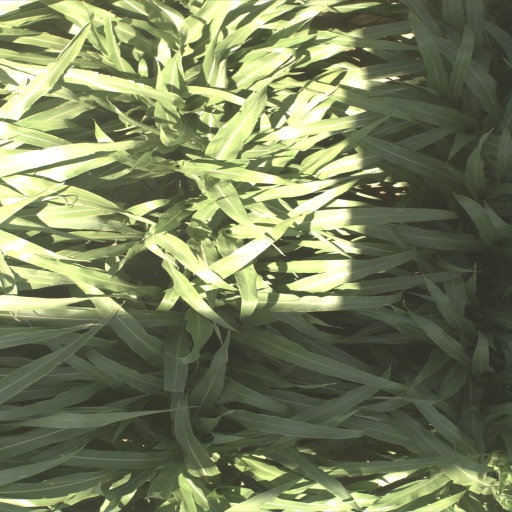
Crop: sorghum